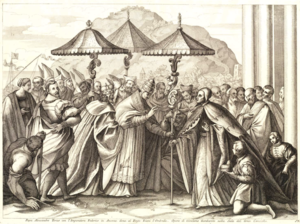
Pape Alexandre III et Empereur Frédéric Barberousse donnent une ombrelle au Doge Ziani. Gravure d’après la peinture de Girolamo Gambarato
Ancône est une ville d'environ 101 100 habitants, capitale des Marches et chef-lieu de la province d'Ancône en Italie.